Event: Nepal Earthquake
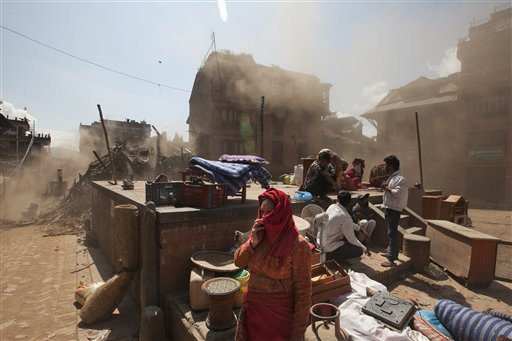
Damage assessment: damage